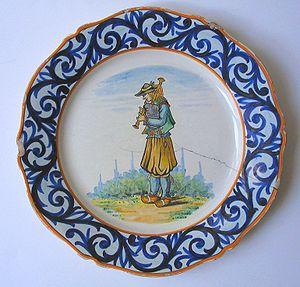
Faïence de Quimper, signé Henriot vers 1910
La faïence de Quimper est produite depuis 1708 dans le quartier faïencier historique de Locmaria, près du centre-ville de Quimper. Sa production s'est développée en faisant venir l'argile de Bordeaux et Rouen, bénéficiant de la présence de deux cours d'eau, l'Odet et le Steir et des forêts environnantes pour le combustible.